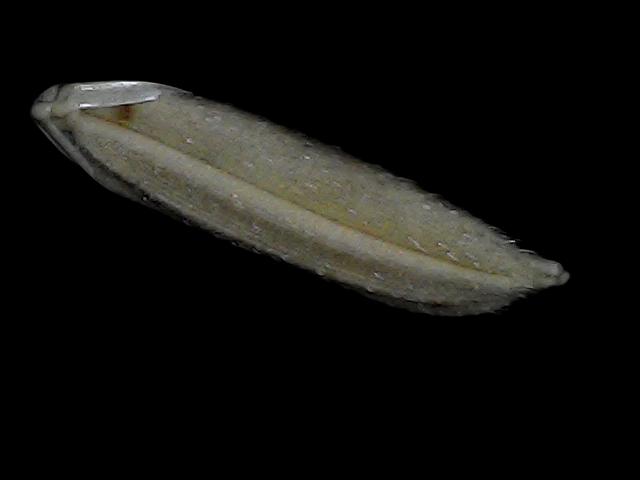
Rice variety: Bd87